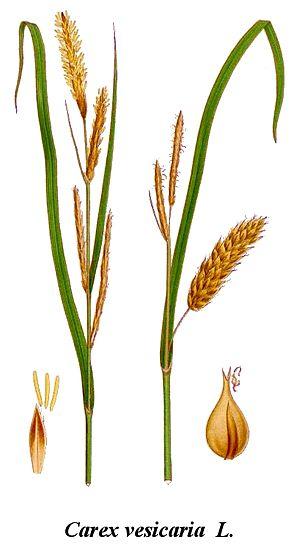
Carex comans est une espèce de plantes du genre Carex et de la famille des Cyperaceae, originaire de Nouvelle-Zélande.
Carex vietnamica est une espèce des plantes du genre Carex et de la famille des Cyperaceae.
Carex cognata est une espèce des plantes du genre Carex et de la famille des Cyperaceae.
Carex collimitanea est une espèce des plantes du genre Carex et de la famille des Cyperaceae.
Carex collifera est une espèce des plantes du genre Carex et de la famille des Cyperaceae.